List of birds of California

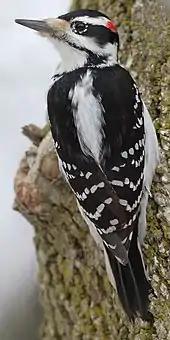
Hairy woodpecker

Kingfishers are medium-sized birds with large heads, long pointed bills, short legs, and stubby tails.